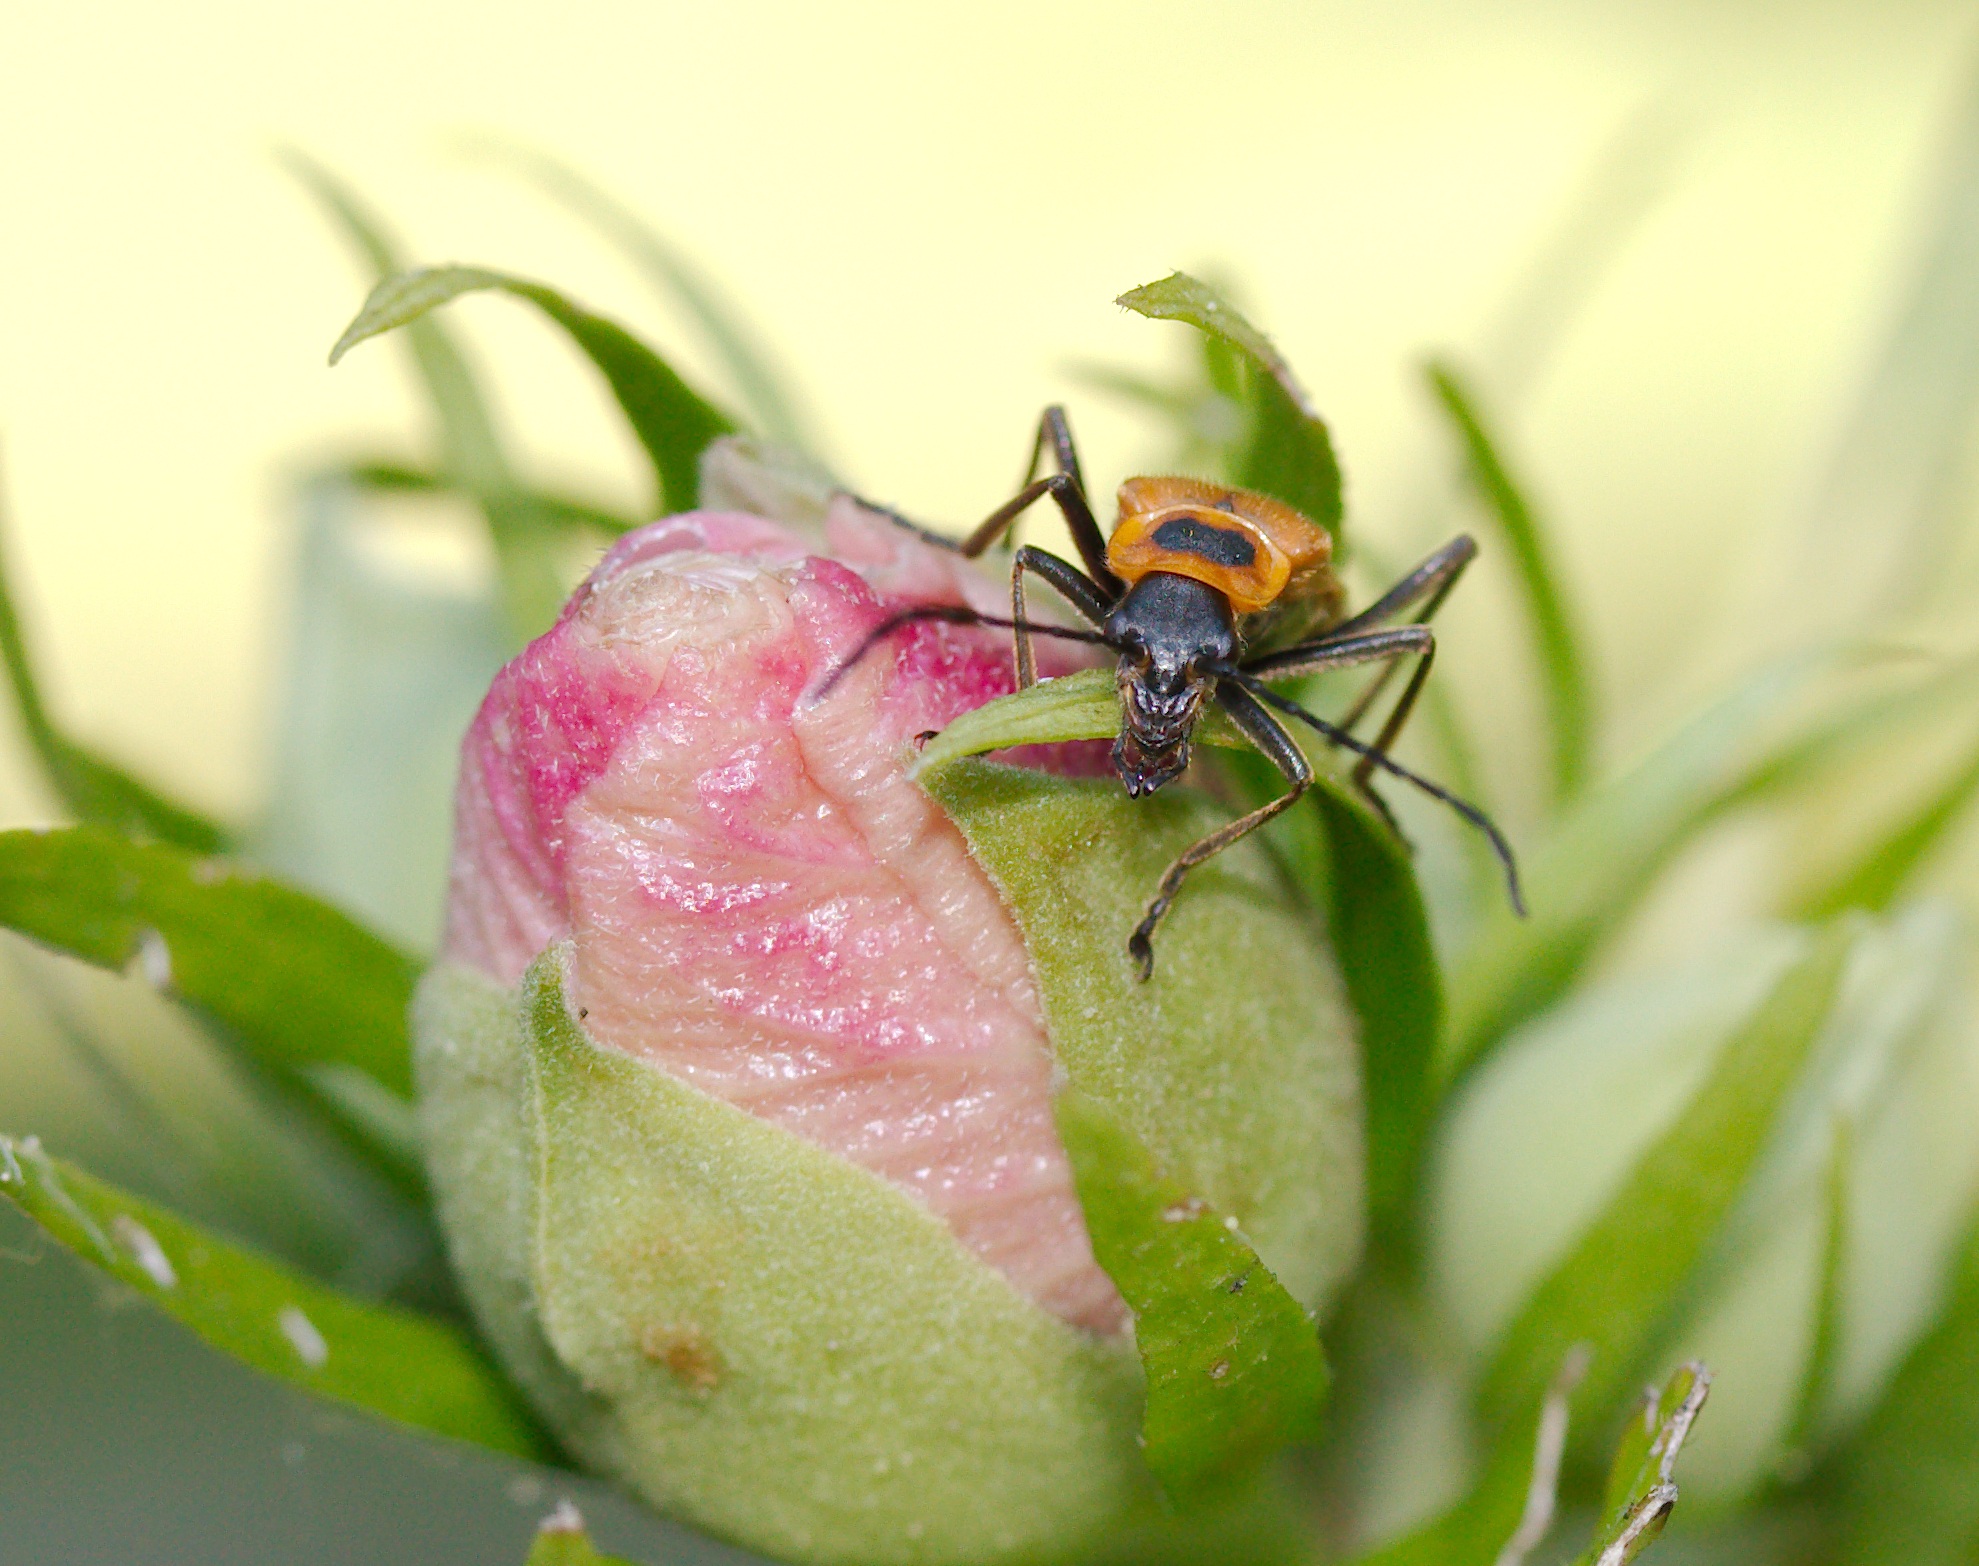
beetle, goldenrod, soldier, illinois, insect, nature, flower, plant, blossom, bug, macro, spring, summer